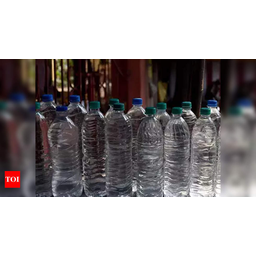
Label: bottles